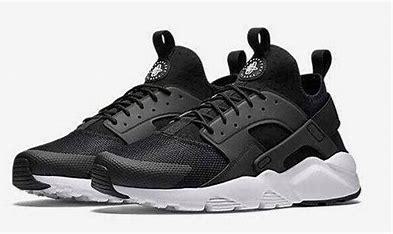
Brand: Nike
Model: Air Huarache Run Ultra